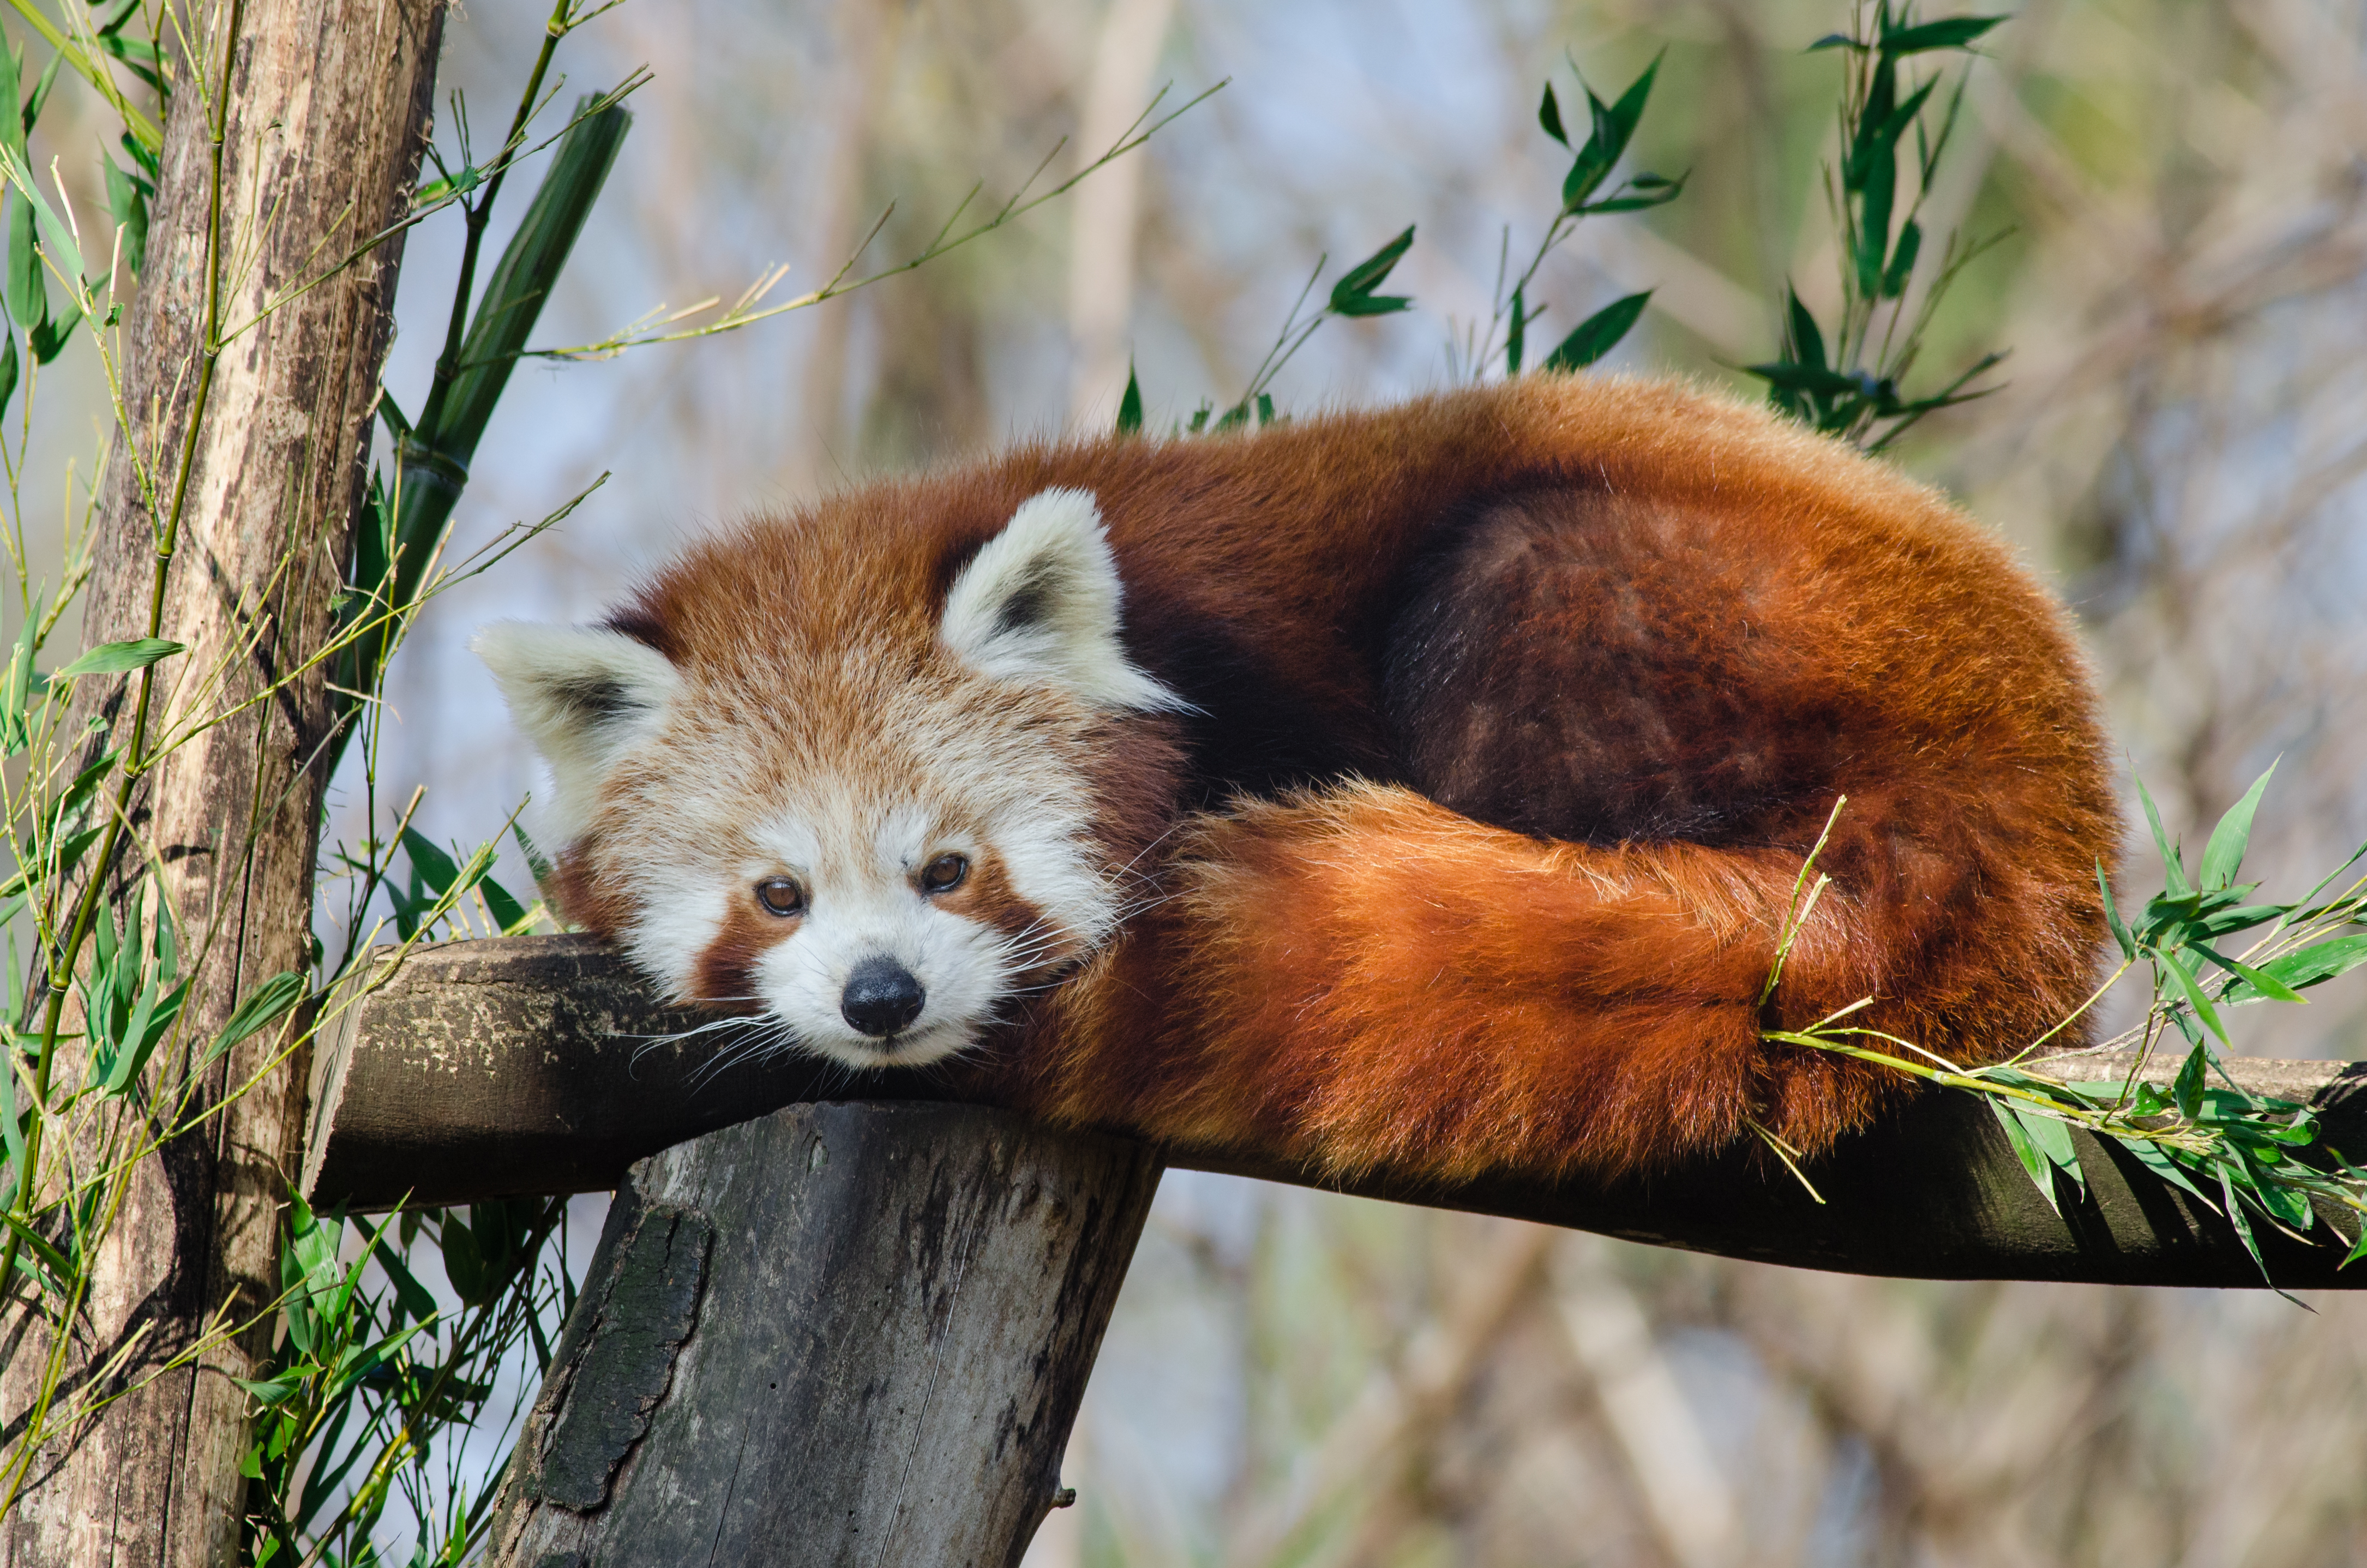
tree, bokeh, animal, cute, bear, wildlife, zoo, red, mammal, nikon, fauna, red panda, panda, endangered, vertebrate, germany, deutschland, baum, adorable, tele, d7000, roter, kleiner, niedlich, species, tierpark, bedroht